Crichton Castle

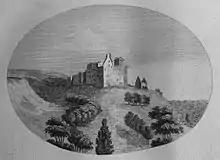
The castle ruins in the late 18th century

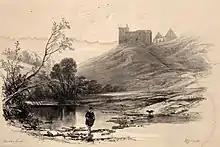
Crichton Castle - lithograph by James Duffield Harding

The castle was the scene of the marriage and wedding festivities, on 4 January 1562, of Patrick's daughter Jean (d. before July 1599) and John Stewart, who was Prior of Coldingham and illegitimate son of King James V. John Stewart's half-sister Mary, Queen of Scots, spent a few nights at the castle while attending this wedding. Witnesses for the divorce of the Earl of Bothwell and Jean Gordon said the Earl entertained Bessy Crawford in the mid-chamber of the kitchen tower. The Earl of Bothwell was implicated in February 1567 in the murder of Queen Mary's husband Henry Stuart, Lord Darnley, and became Mary's third husband in May of that year. In December, all Bothwell's titles and estates, including Crichton Castle, were forfeited.